Nick Folk

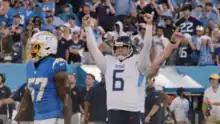
Folk (right) with the Tennessee Titans in 2023

On August 29, 2023, Folk was traded from the Patriots to the Tennessee Titans in exchange for a 2025 seventh-round draft pick. Folk kicked 5-for-5 in the Titans season opener against the New Orleans Saints, accounting for all of the Titans points in the game. Folk was named the AFC Special Teams Player of the Week in Week 2 after kicking a game-winning 41-yard field goal in overtime against the Los Angeles Chargers. On December 3, 2023, Folk had his first career punt versus the Indianapolis Colts. Folk finished the 2023 season going 29-for-30 on field goals, breaking the Titans' single season record for highest field goal percentage, previously jointly held by Rob Bironas and Al Del Greco.